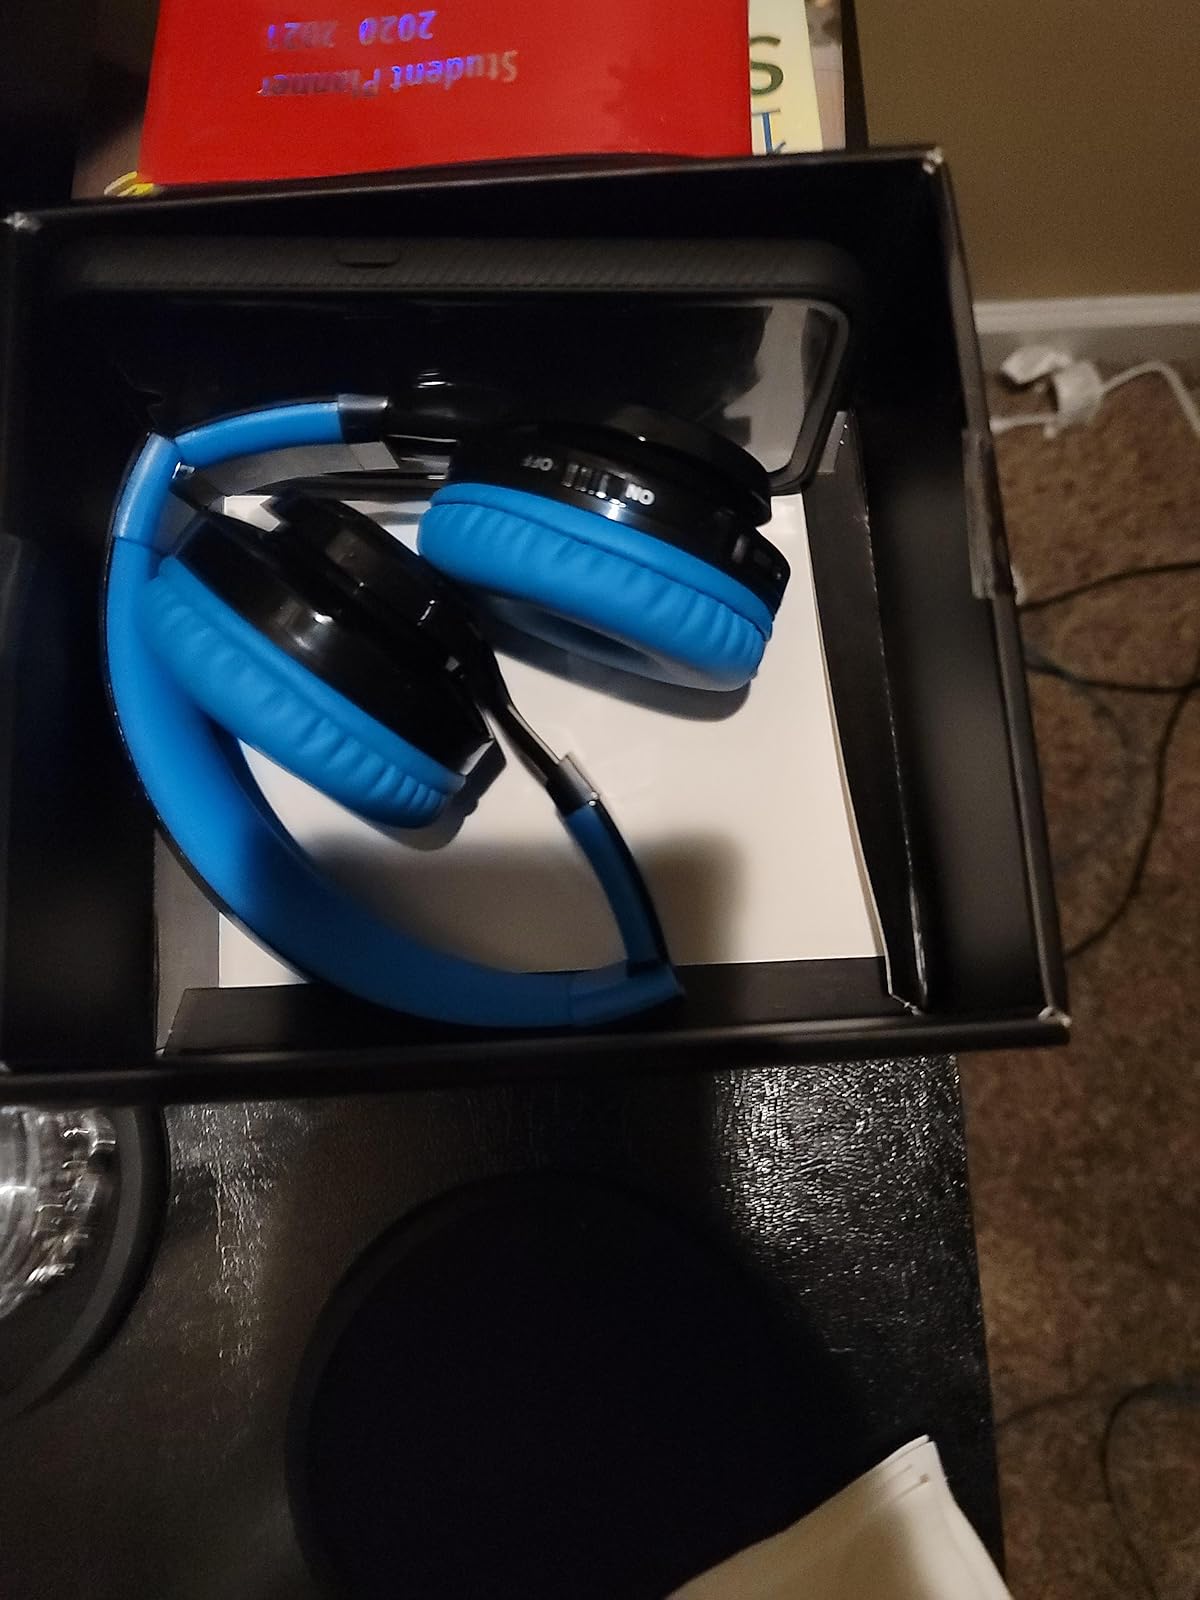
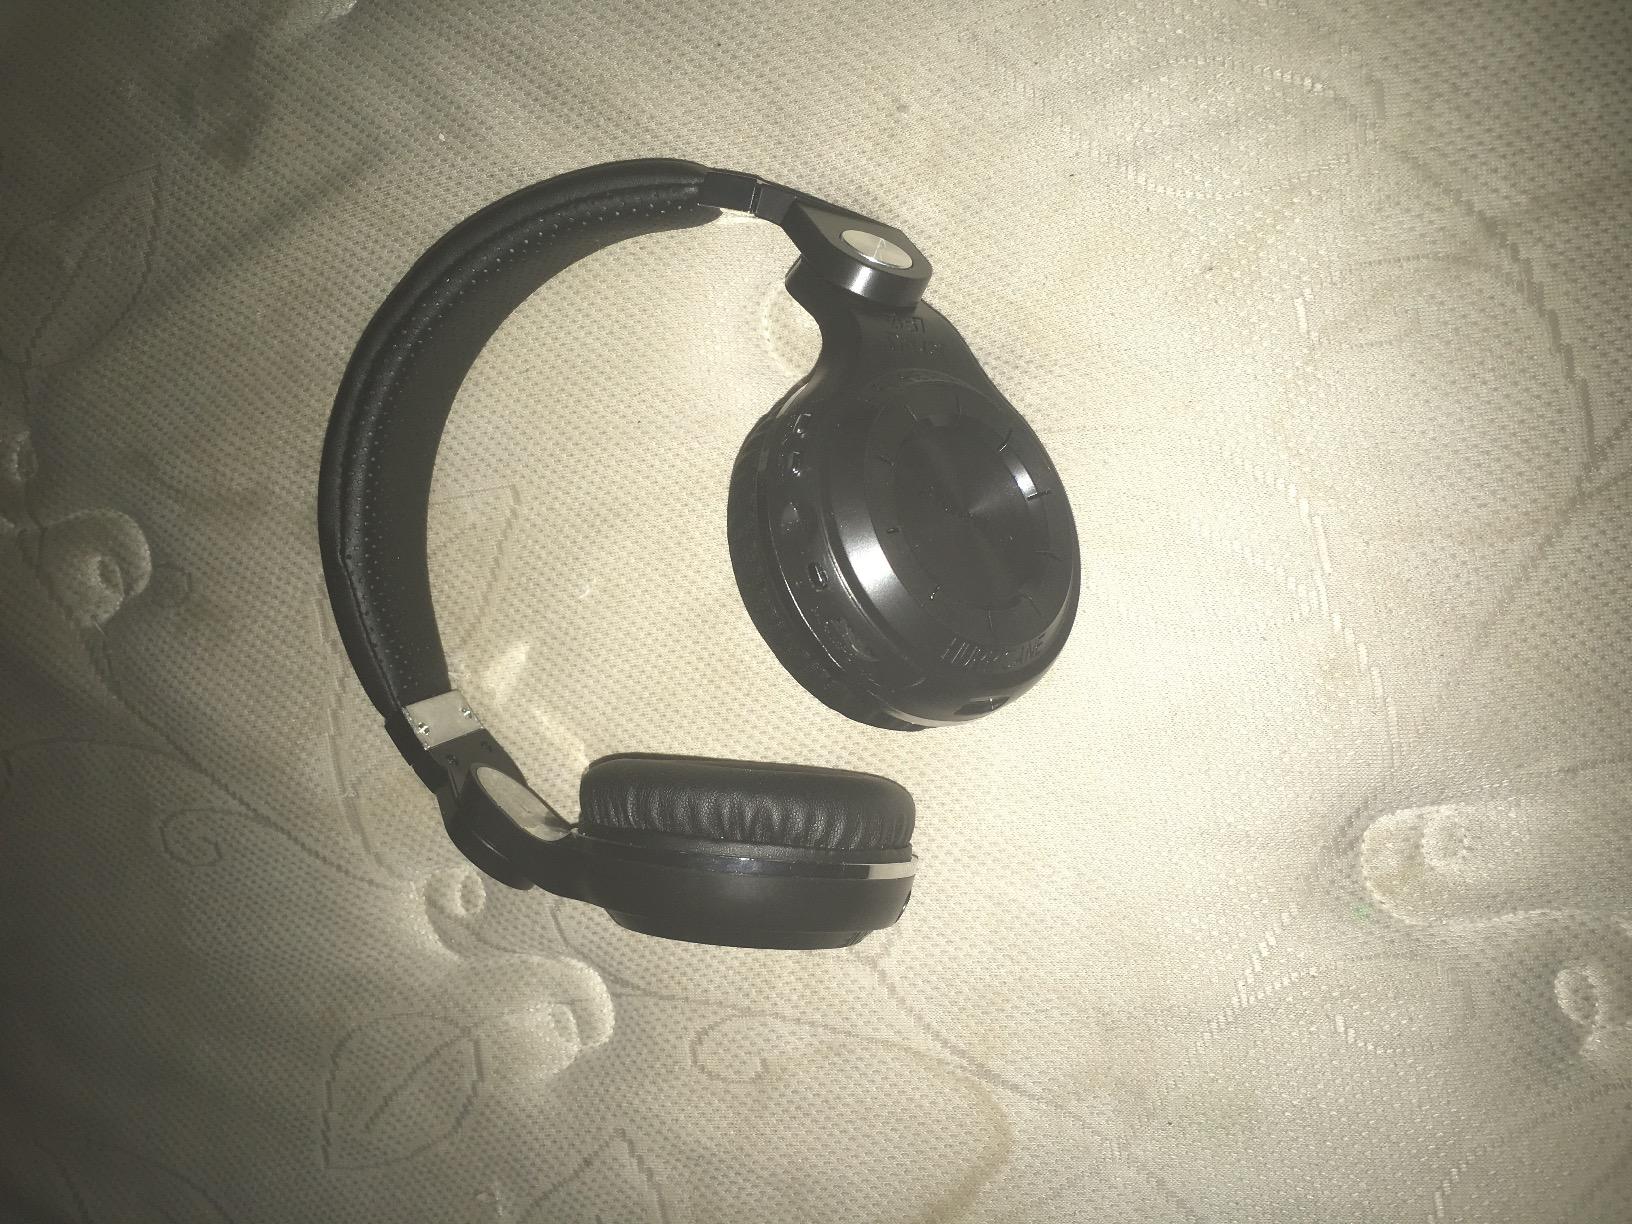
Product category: headphones
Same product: no